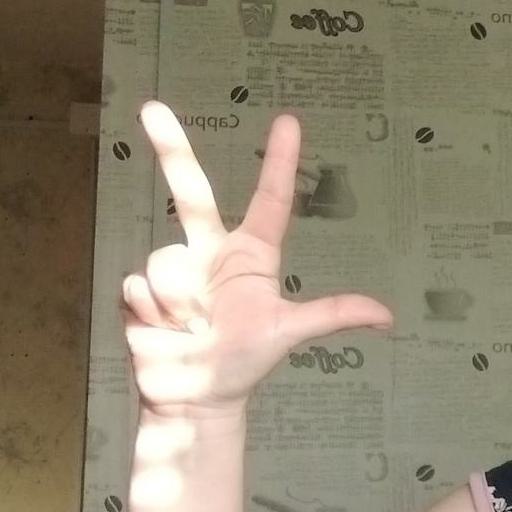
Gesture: three2